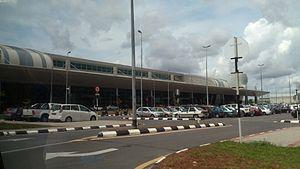
L'aéroport de Sibu est un aéroport situé à 23 kilomètres au sud-est de Sibu, dans l'état de Sarawak, en Malaisie. En 2012, l'aéroport accueillait jusqu'à 1,2 million de passagers par an, ce qui en fait le 10ᵉ plus important aéroport du pays, et le 3ᵉ de Sarawak.